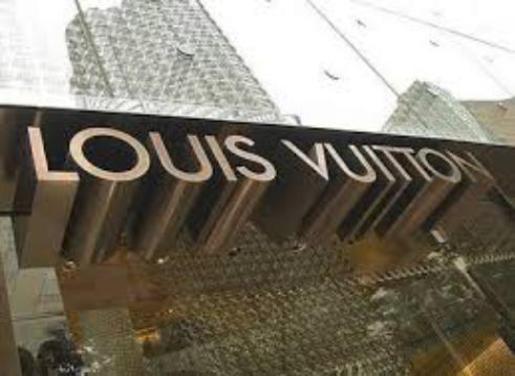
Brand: louis vuitton-1
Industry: Clothes